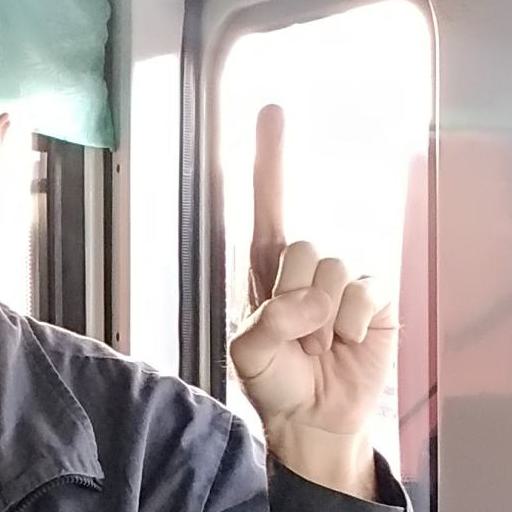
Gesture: one